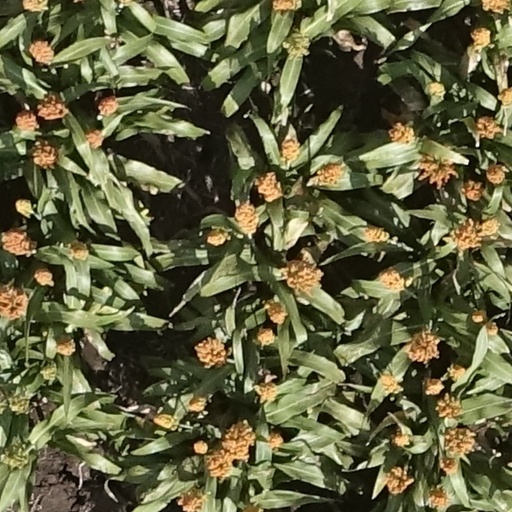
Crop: sorghum